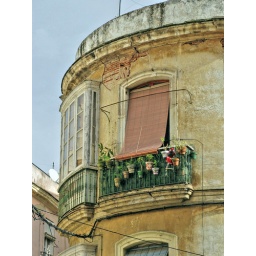
Christmas 2008 - Colourful and festive window box in old part of the city